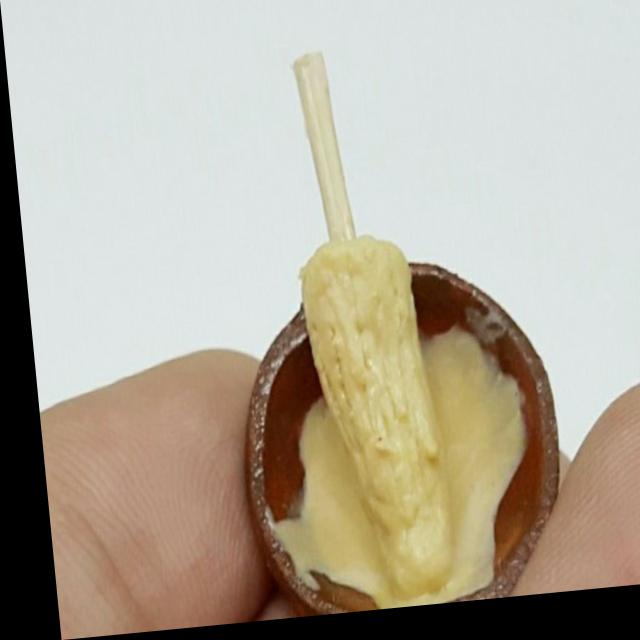
Dish: kulfi